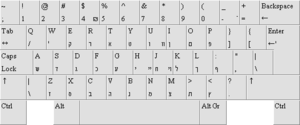
L’alphabet hébraïque האלפבית העברי est un alphabet consonantique dont les graphèmes actuels se développèrent à partir de ceux de l’alphabet araméen. Les Hébreux appellent leur alphabet /ˈalefbet/, /ˈalef/ et /bet/ en étant les deux premières lettres.
L’hébreu est une langue chamito-sémitique appartenant à la branche centre-nord de la famille des langues sémitiques du groupe canaanéen. Elle est étroitement apparentée au phénicien et aux langues araméennes ainsi qu'à l'arabe.